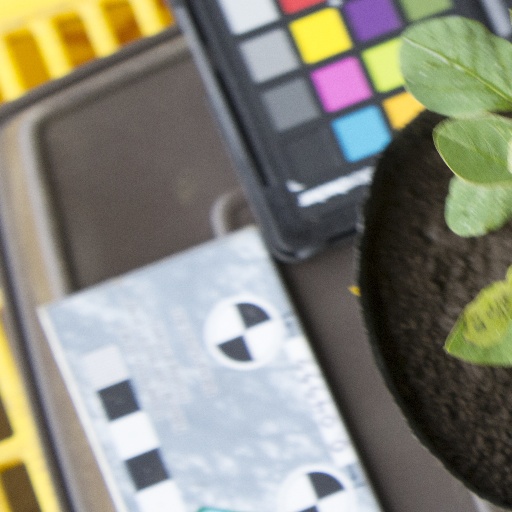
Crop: soybean